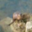
Label: otter